George Brenton Laurie

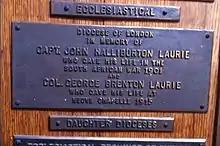
George Brenton Laurie Plaque, St. Paul's Church (Halifax), Nova Scotia

He also wrote about the momentary peace at Christmas. From the trenches, he wrote on Christmas Day 1914,